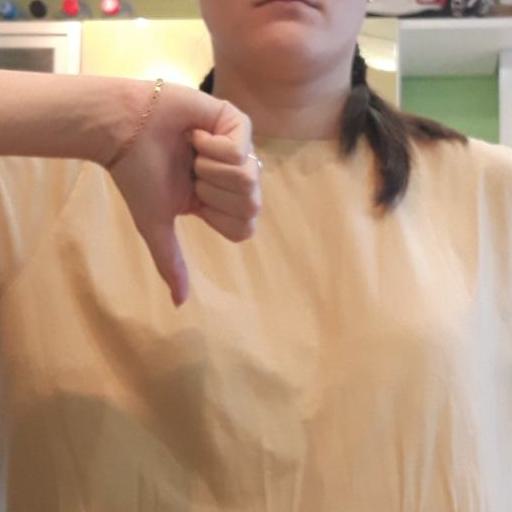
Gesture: dislike